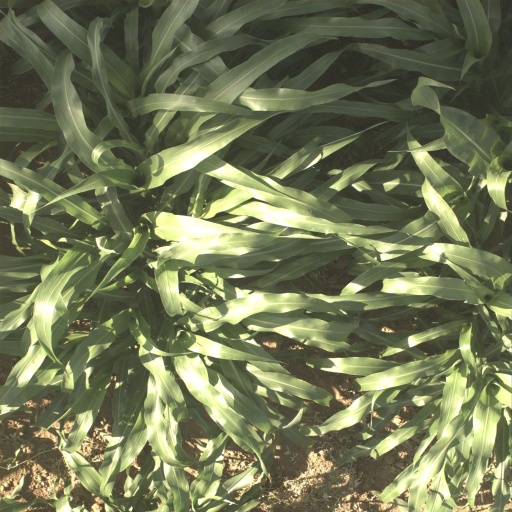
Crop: sorghum